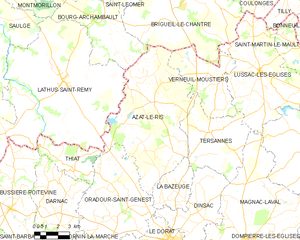
Carte des communes françaises Azat-le-Ris